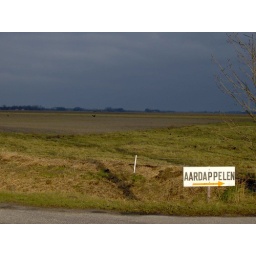
With the potato (aardappel) field right in front of you, seeing the sign point to the right for them seems misleading...